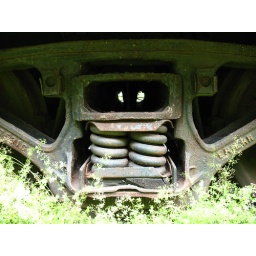
under the box car